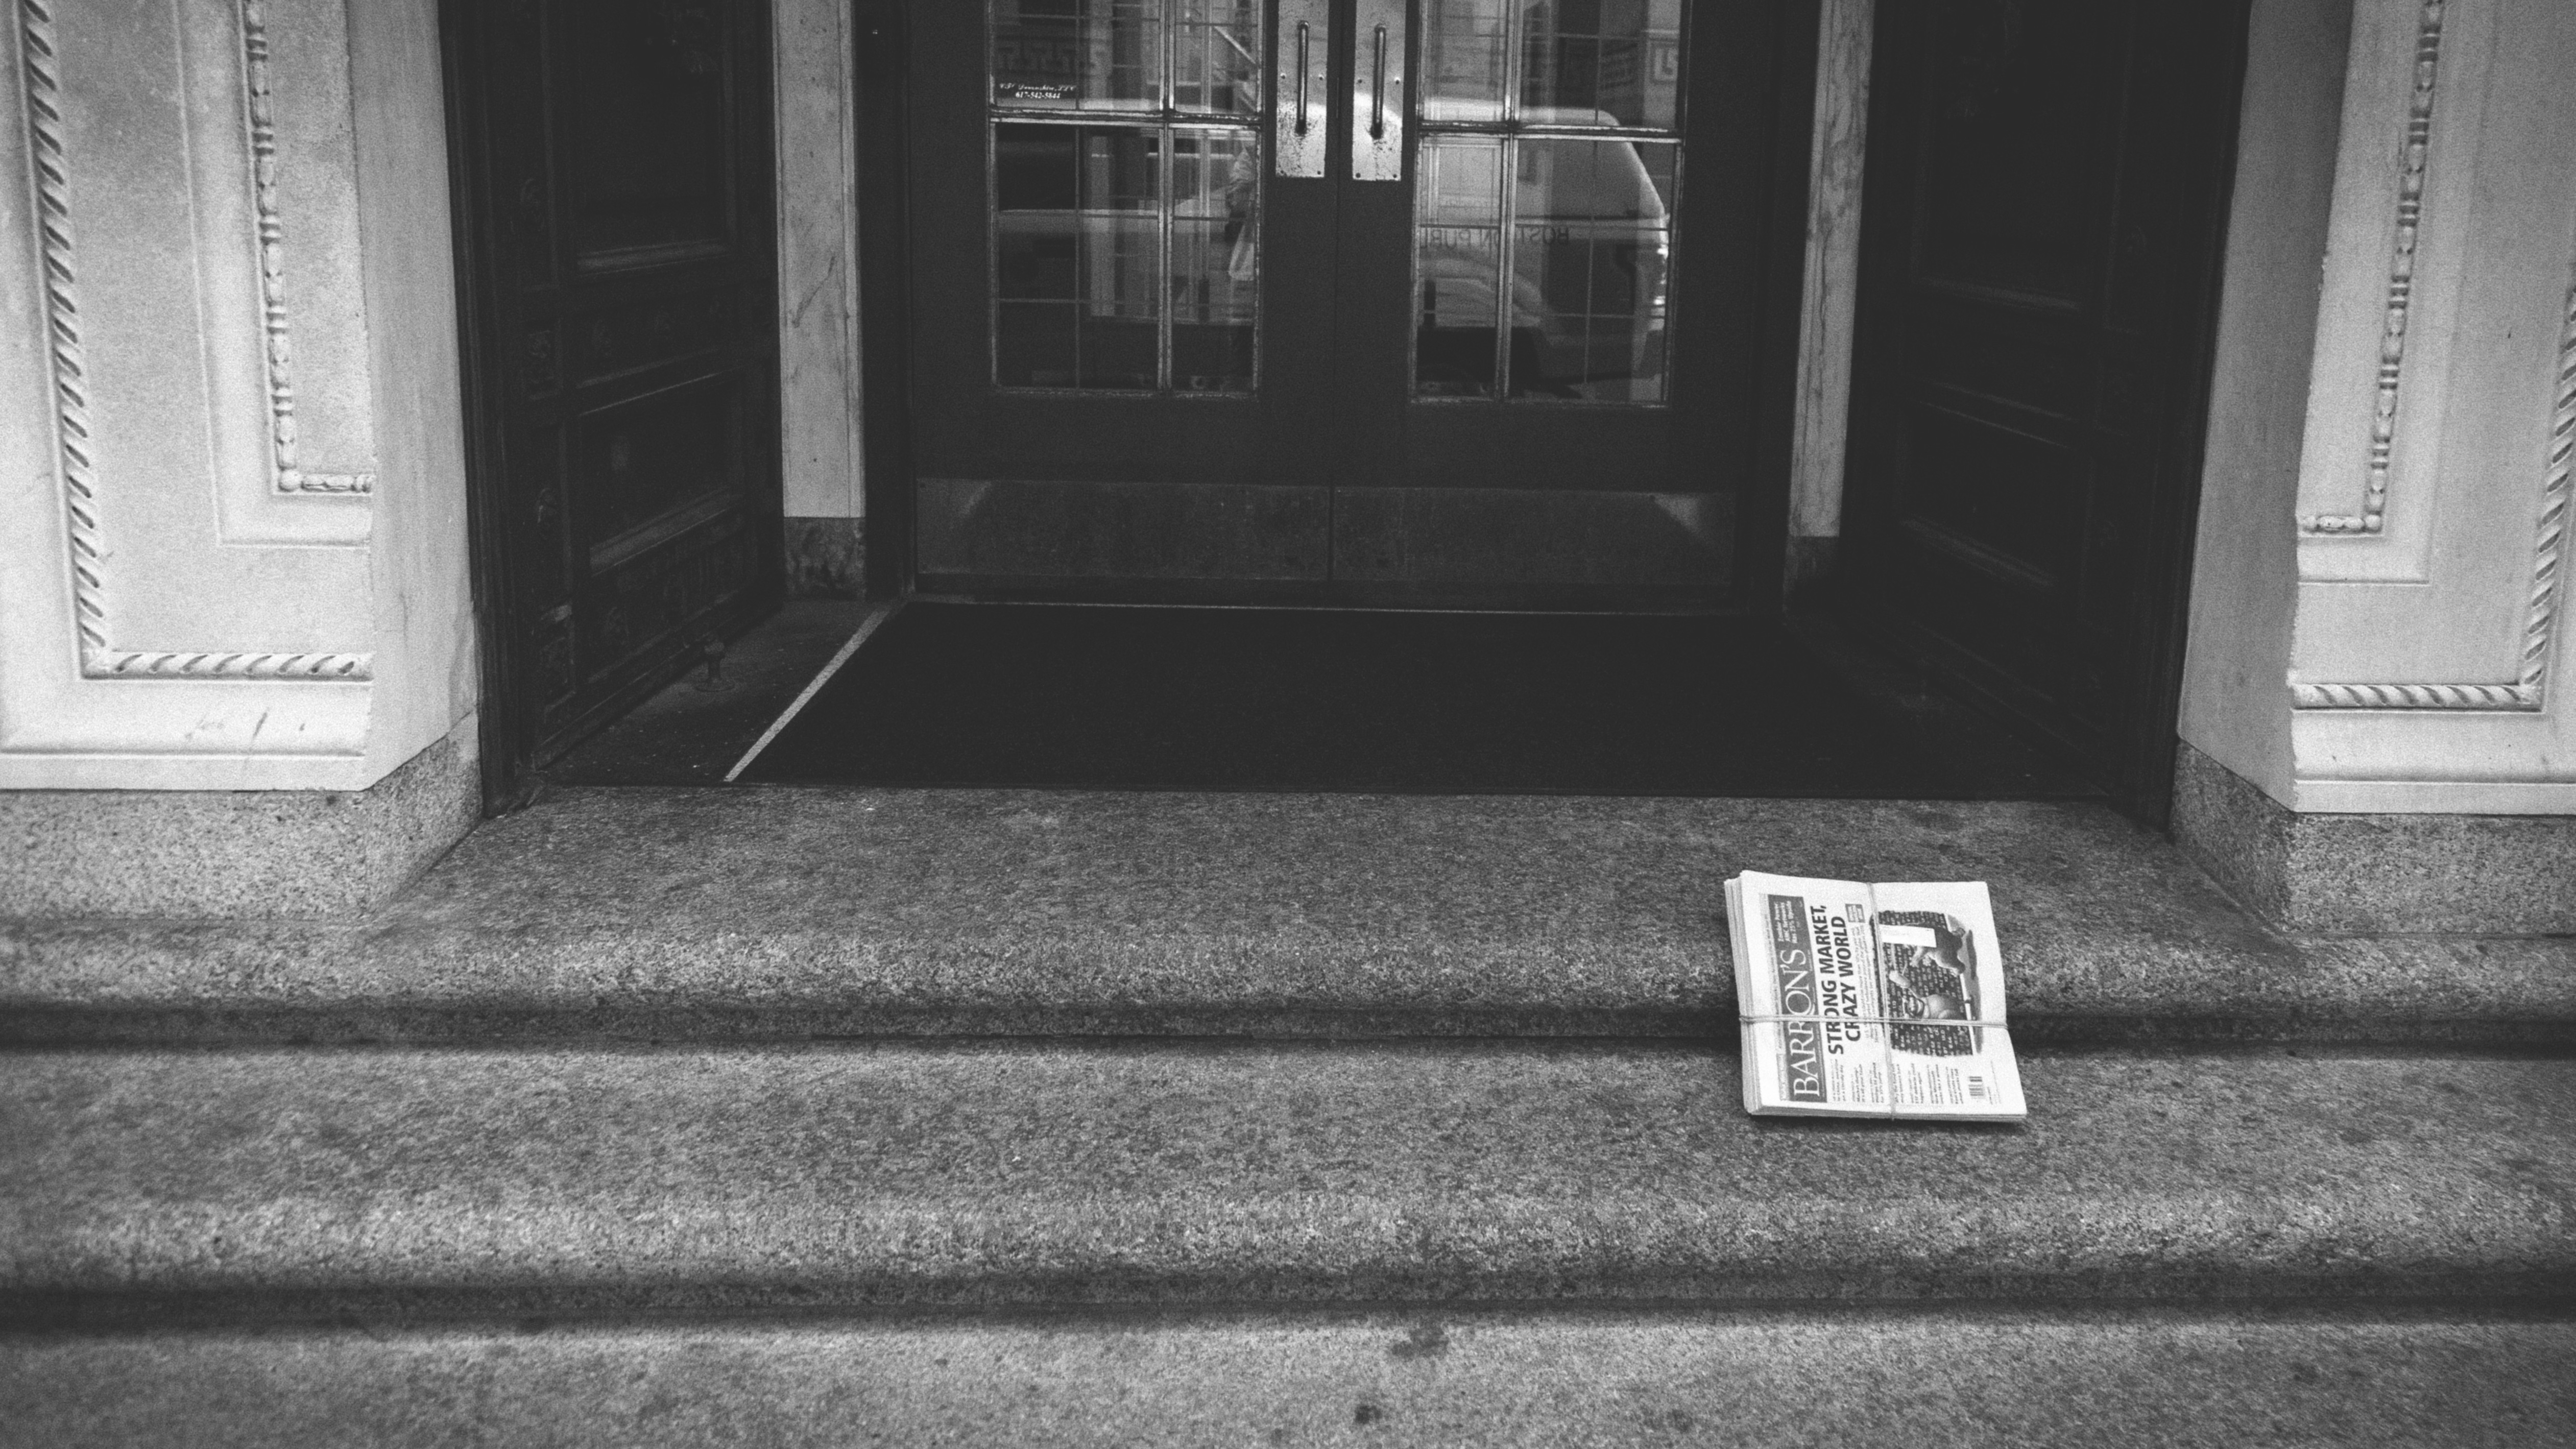
light, black and white, white, photography, shadow, darkness, black, monochrome, digital camera, photograph, image, shape, monochrome photography, film noir